Pennsylvania State Capitol

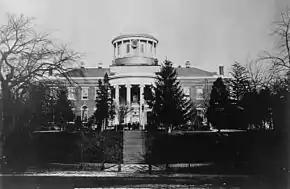
A black-and-white photo of a building situated on a hill and partially obscured by trees. A cupola with a clock sits on the roof.

The Pennsylvania State Capitol is the seat of government for the U.S. state of Pennsylvania located in downtown Harrisburg. The building was designed by architect Joseph Miller Huston in 1902 and completed in 1906 in a Beaux-Arts style with decorative Renaissance themes throughout. The capitol houses the legislative chambers for the Pennsylvania General Assembly, made up of the House of Representatives and the Senate, and the Harrisburg chambers for the Supreme and Superior Courts of Pennsylvania, as well as the offices of the Governor and the Lieutenant Governor. It is also the main building of the Pennsylvania State Capitol Complex.